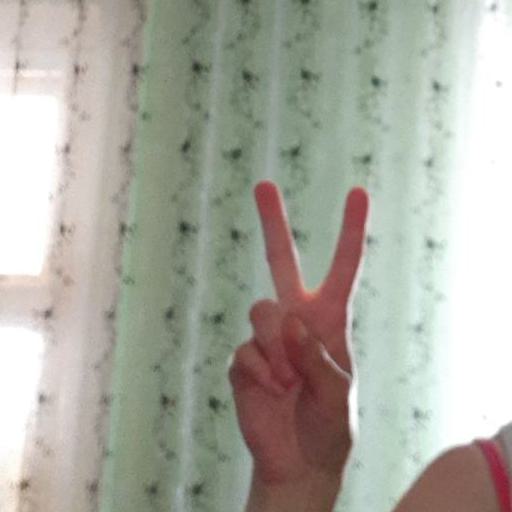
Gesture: peace